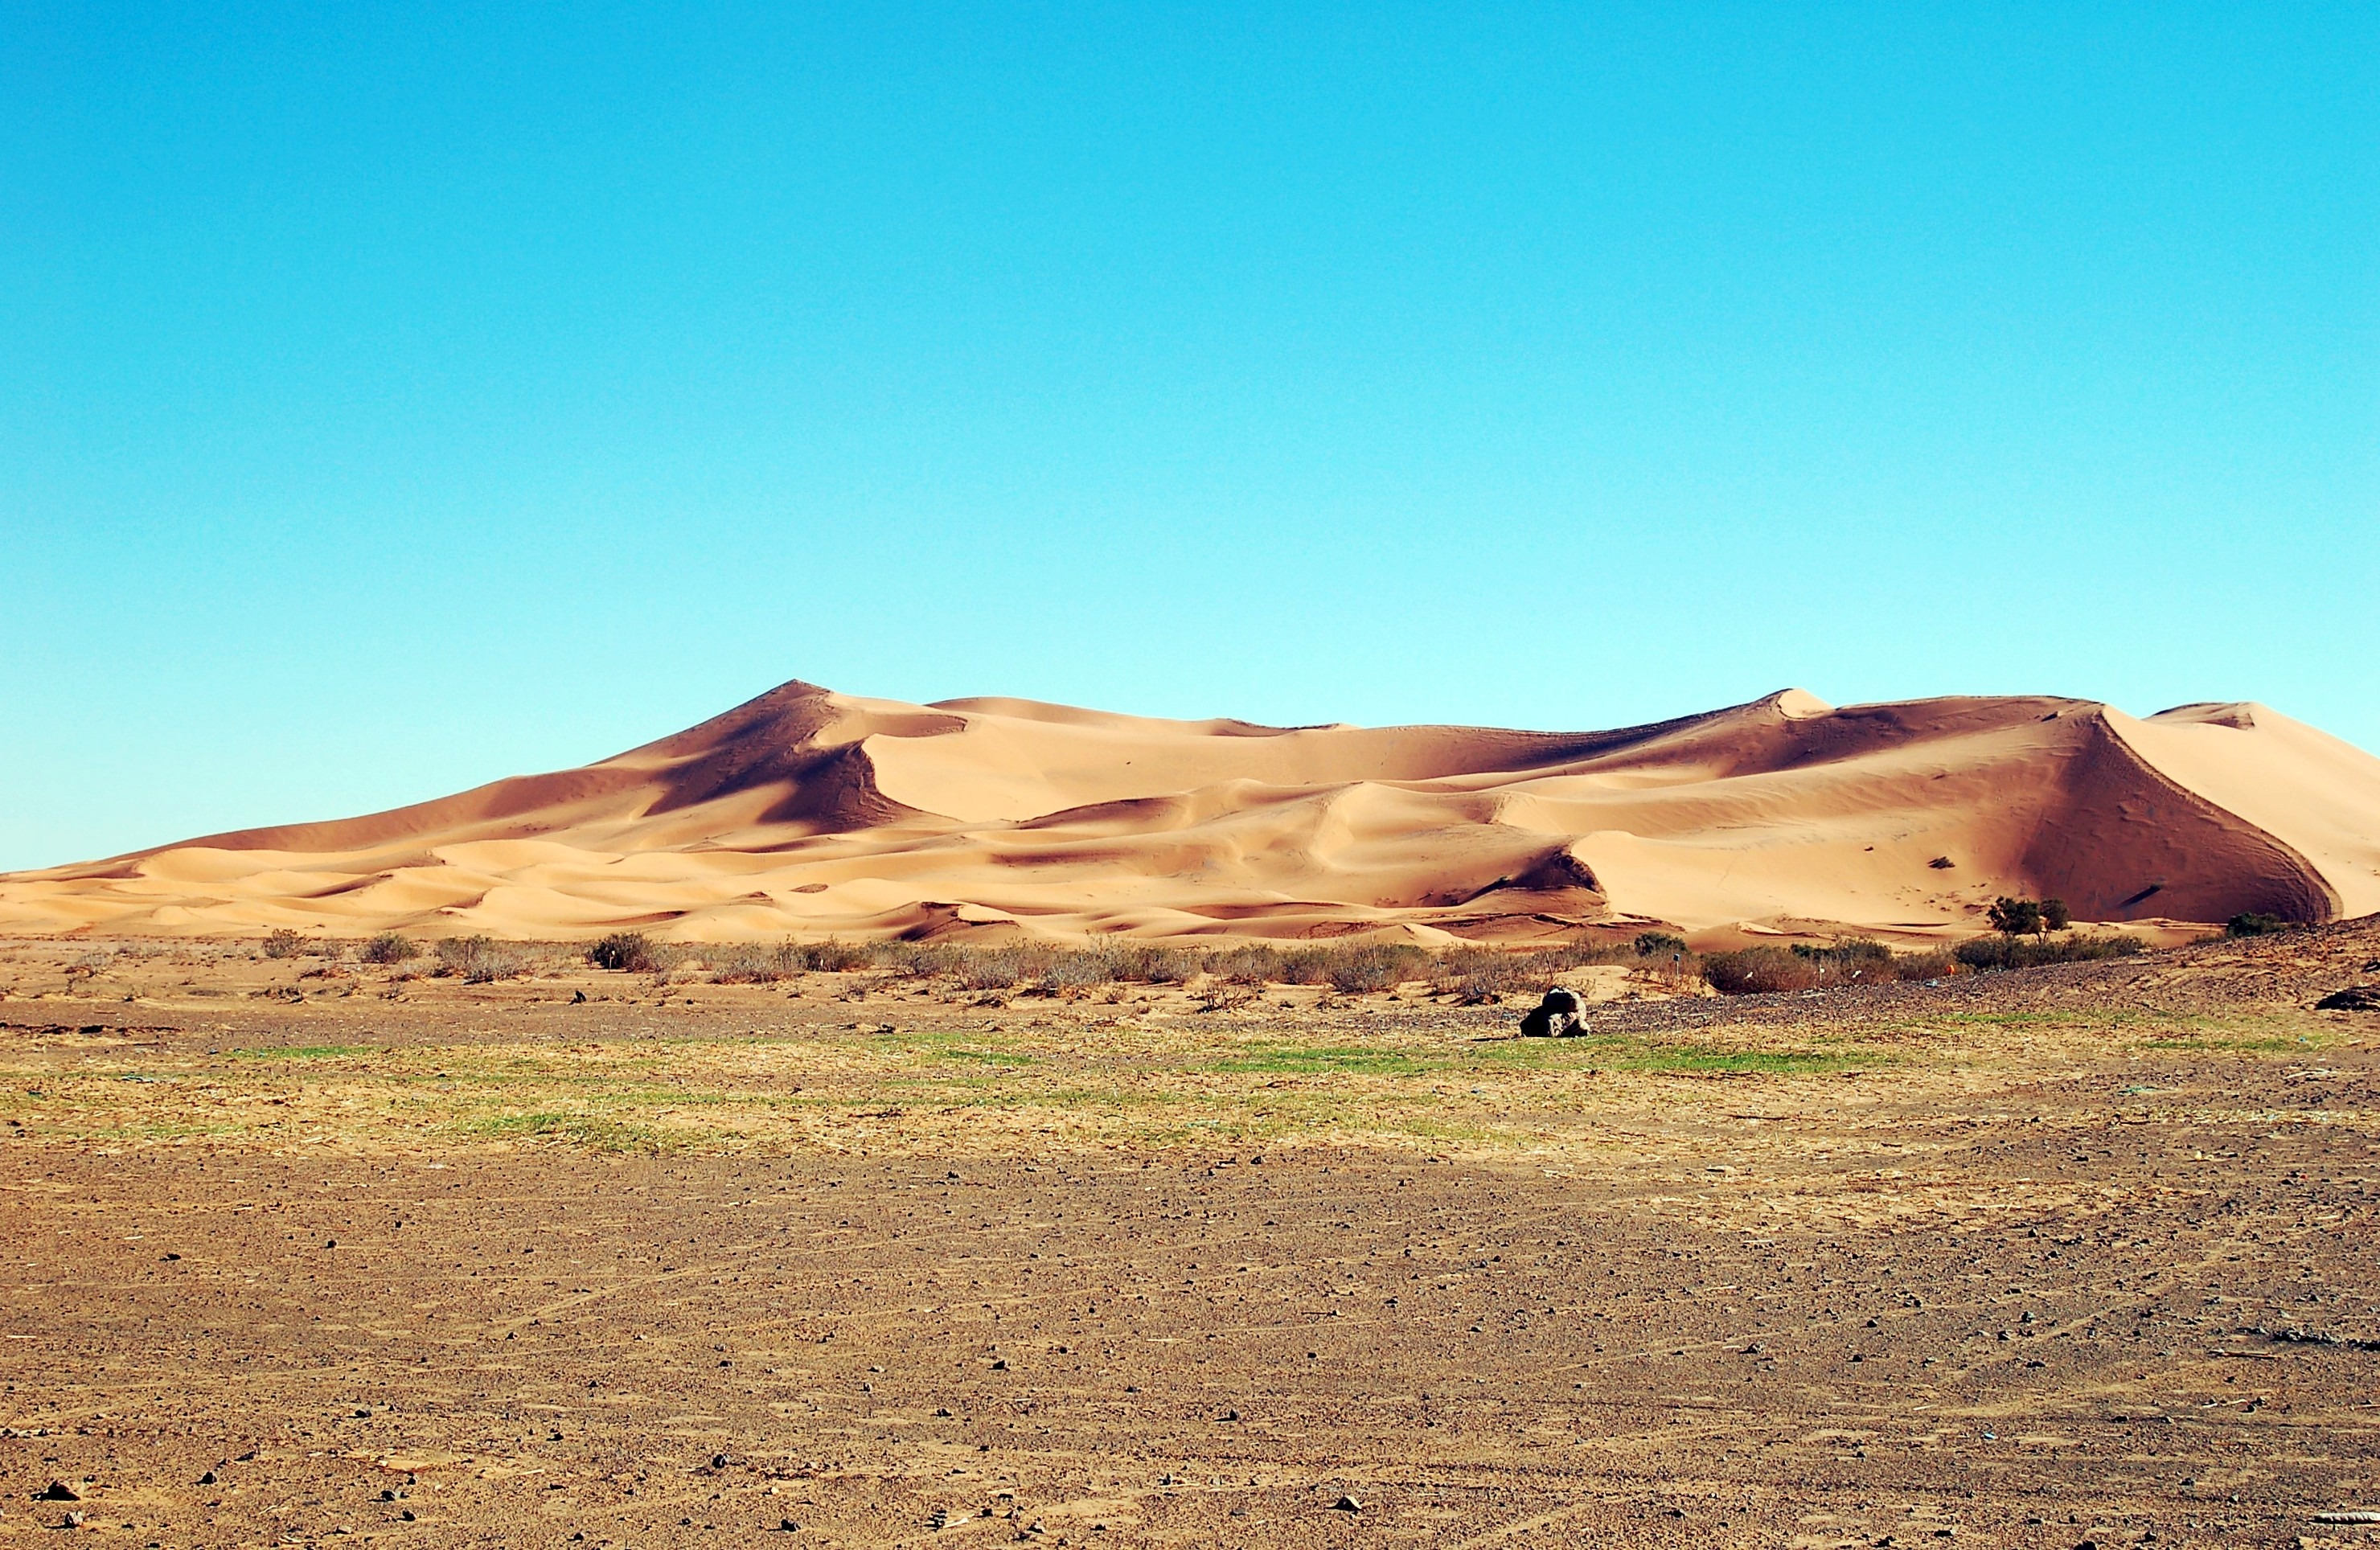
landscape, nature, sand, field, prairie, desert, dune, sand dune, formation, africa, soil, plain, dunes, grassland, badlands, plateau, morocco, marroc, habitat, ecosystem, sahara, wadi, steppe, landform, erg, natural environment, geographical feature, aeolian landform